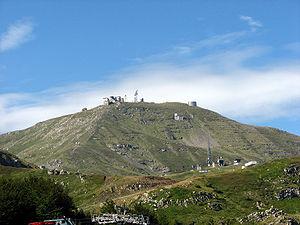
Le mont Cimone est le plus haut relief de l'Apennin septentrional et de la région d’Émilie-Romagne, avec une altitude de 2 165 mètres. Il est situé sur les communes de Fiumalbo, Sestola, Fanano et Riolunato, dans la province de Modène.
La géographie de l'Émilie-Romagne est composée de plusieurs secteurs géologiques et géomorphologiques différents. Les cours d’eau, majoritairement torrentiels, ont façonné le terrain au cours des millénaires de manière à rendre la partie sud de la plaine du Pô et son delta en une zone fertile.